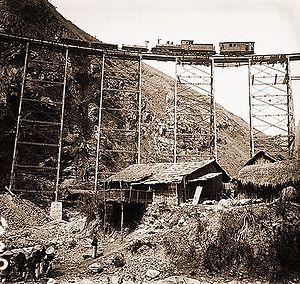
Premiere train sur le 'viaduc en dentelles', 30 mars 1908